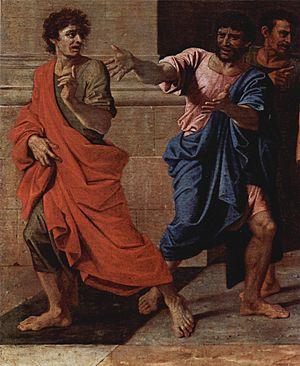
Le raccourci, dans les arts graphiques figuratifs, est l'application de la perspective appliquée à la figure humaine et aux autres formes dont le spectateur connaît les proportions. Représentés vus « du bout », ils sont plus courts sur le dessin que ce qu'ils sont habituellement.